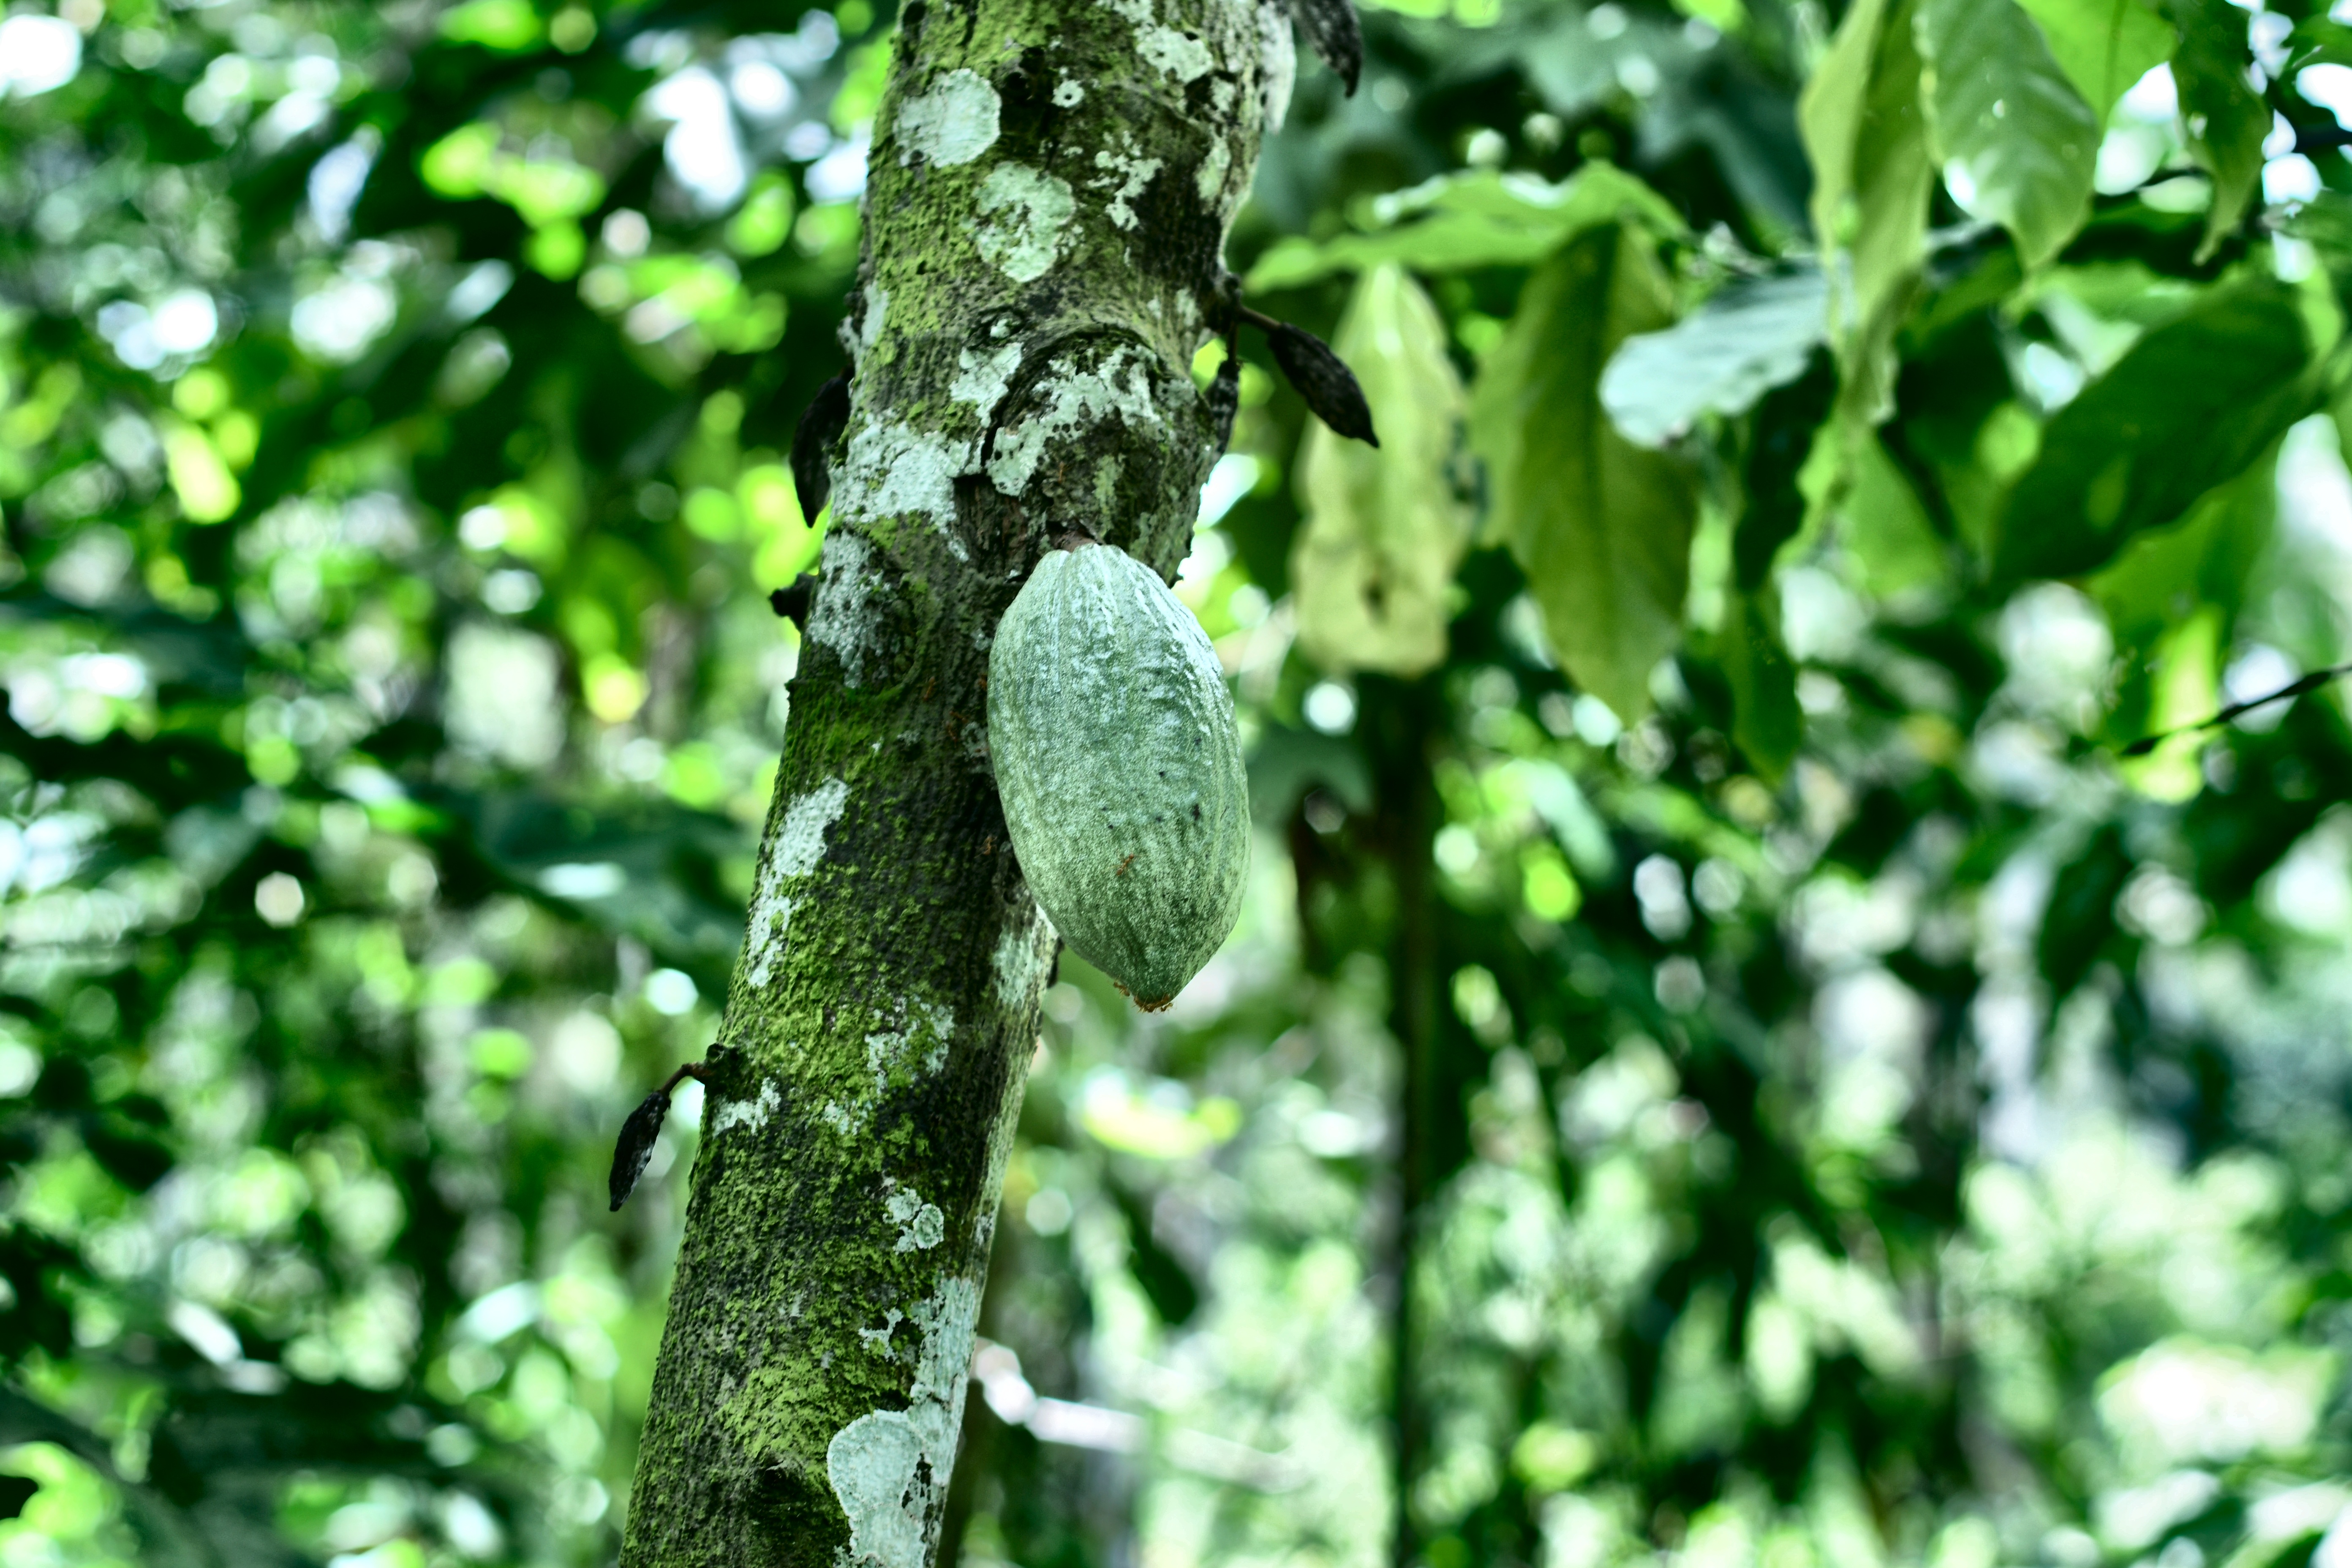
Maturity: unmature
Variety: Guiana